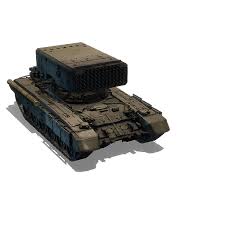
Label: Self Propelled Artillery